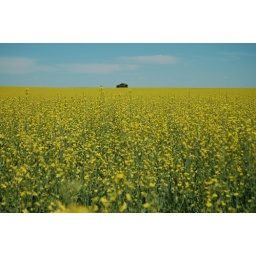
Alberta Priarie. Canola field with a small barn in the distance.